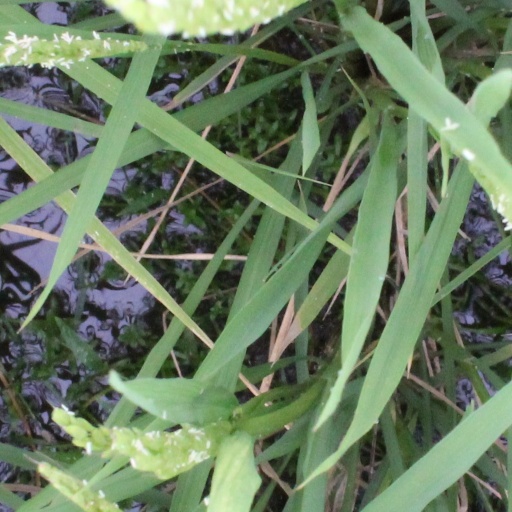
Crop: rice